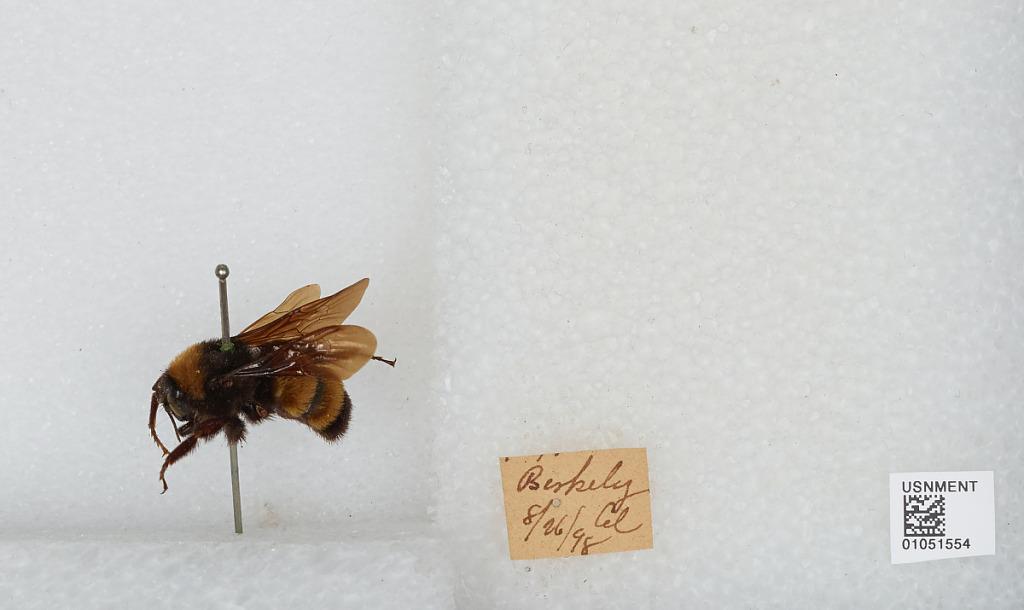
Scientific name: Bombus sp.
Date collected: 1898-8-26
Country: United States
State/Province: Colorado
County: Adams
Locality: Berkley
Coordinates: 39.8044, -105.026